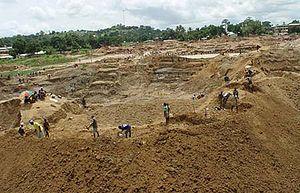
Au début des années 1990, l'économie en Sierra Leone est exsangue.
Blood Diamond ou Le Diamant de sang au Québec, est un film américano-allemand réalisé par Edward Zwick, sorti en 2006. Prenant place pendant la guerre civile de Sierra Leone, il dénonce le marché des diamants de conflits.